Sharsted Court

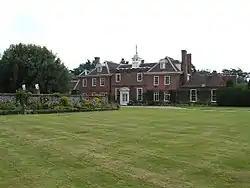
North-west elevation

Sharsted Court is a grade I listed manor house set in woodland near the village of Newnham, Kent (in the parish of Doddington) England. A house or lodge has been recorded at the site since the time of Odo de Bayeux in 1080, however the present building, exhibiting a number of later styles, principally dates from the 18th century. Earlier residents of the site may have included Iron Age settlers since excavations of earthworks on the estate in 1825 and 1880 revealed evidence of possible Belgic fortifications.